Robert Gay (MP)

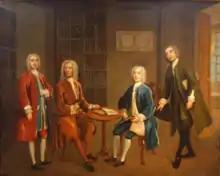
"Four Bath Worthies". From left Richard Jones (clerk of works at Prior Park), Ralph Allen, Robert Gay, and John Wood the Elder

Robert Gay FRS ( 1676–1738), of Hatton Garden, Middlesex and Walcot, Bath, was an English surgeon and politician who sat in the House of Commons between 1720 and 1734.